Domingo Tejera de Quesada

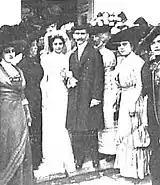
Tejera's wedding, 1910

In 1910 Tejera married a girl from Madrid, Emilia García Nogales, the niece of a writer . The marriage barely endured a year. His wife developed grave health problems and in 1911 she died; the couple had no issue. In 1917 Tejera remarried with Teresa Arroyo Mateo; nothing closer is known about her or her family. The couple had many children, born between the late 1910s and the early 1930s. None of them became a public figure. At least 4 of them entered religious orders; Manuel Tejera Arroyo was Rector del Colegio Máximo de la Compañía de Jesús in Seville. Santiago Tejera Arroyo sided with Carlists; he served under colonel Redondo as requeté during the war, was moderately active in the post-war years and declared Don Juan the legitimate heir to the throne in the late 1950s. He was best known, however, as manager of the Seville-based football club Real Betis.